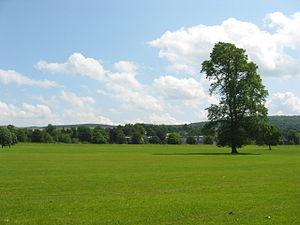
La Jolie Fille de Perth ou le Jour de Saint-Valentin est un roman historique de l'auteur écossais Walter Scott, paru le 15 mai 1828 sous la signature « par l'auteur de Waverley ». Il constitue la seconde série des Chroniques de la Canongate.